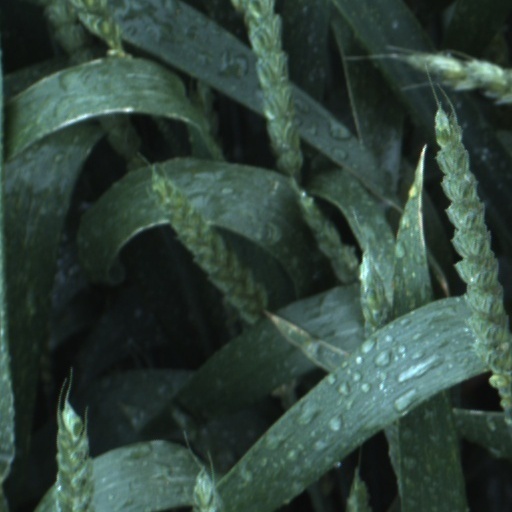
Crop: wheat